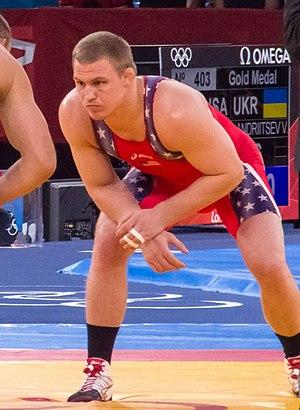
Jake Varner est un lutteur libre américain né le 24 mars 1986 à Bakersfield en Californie.